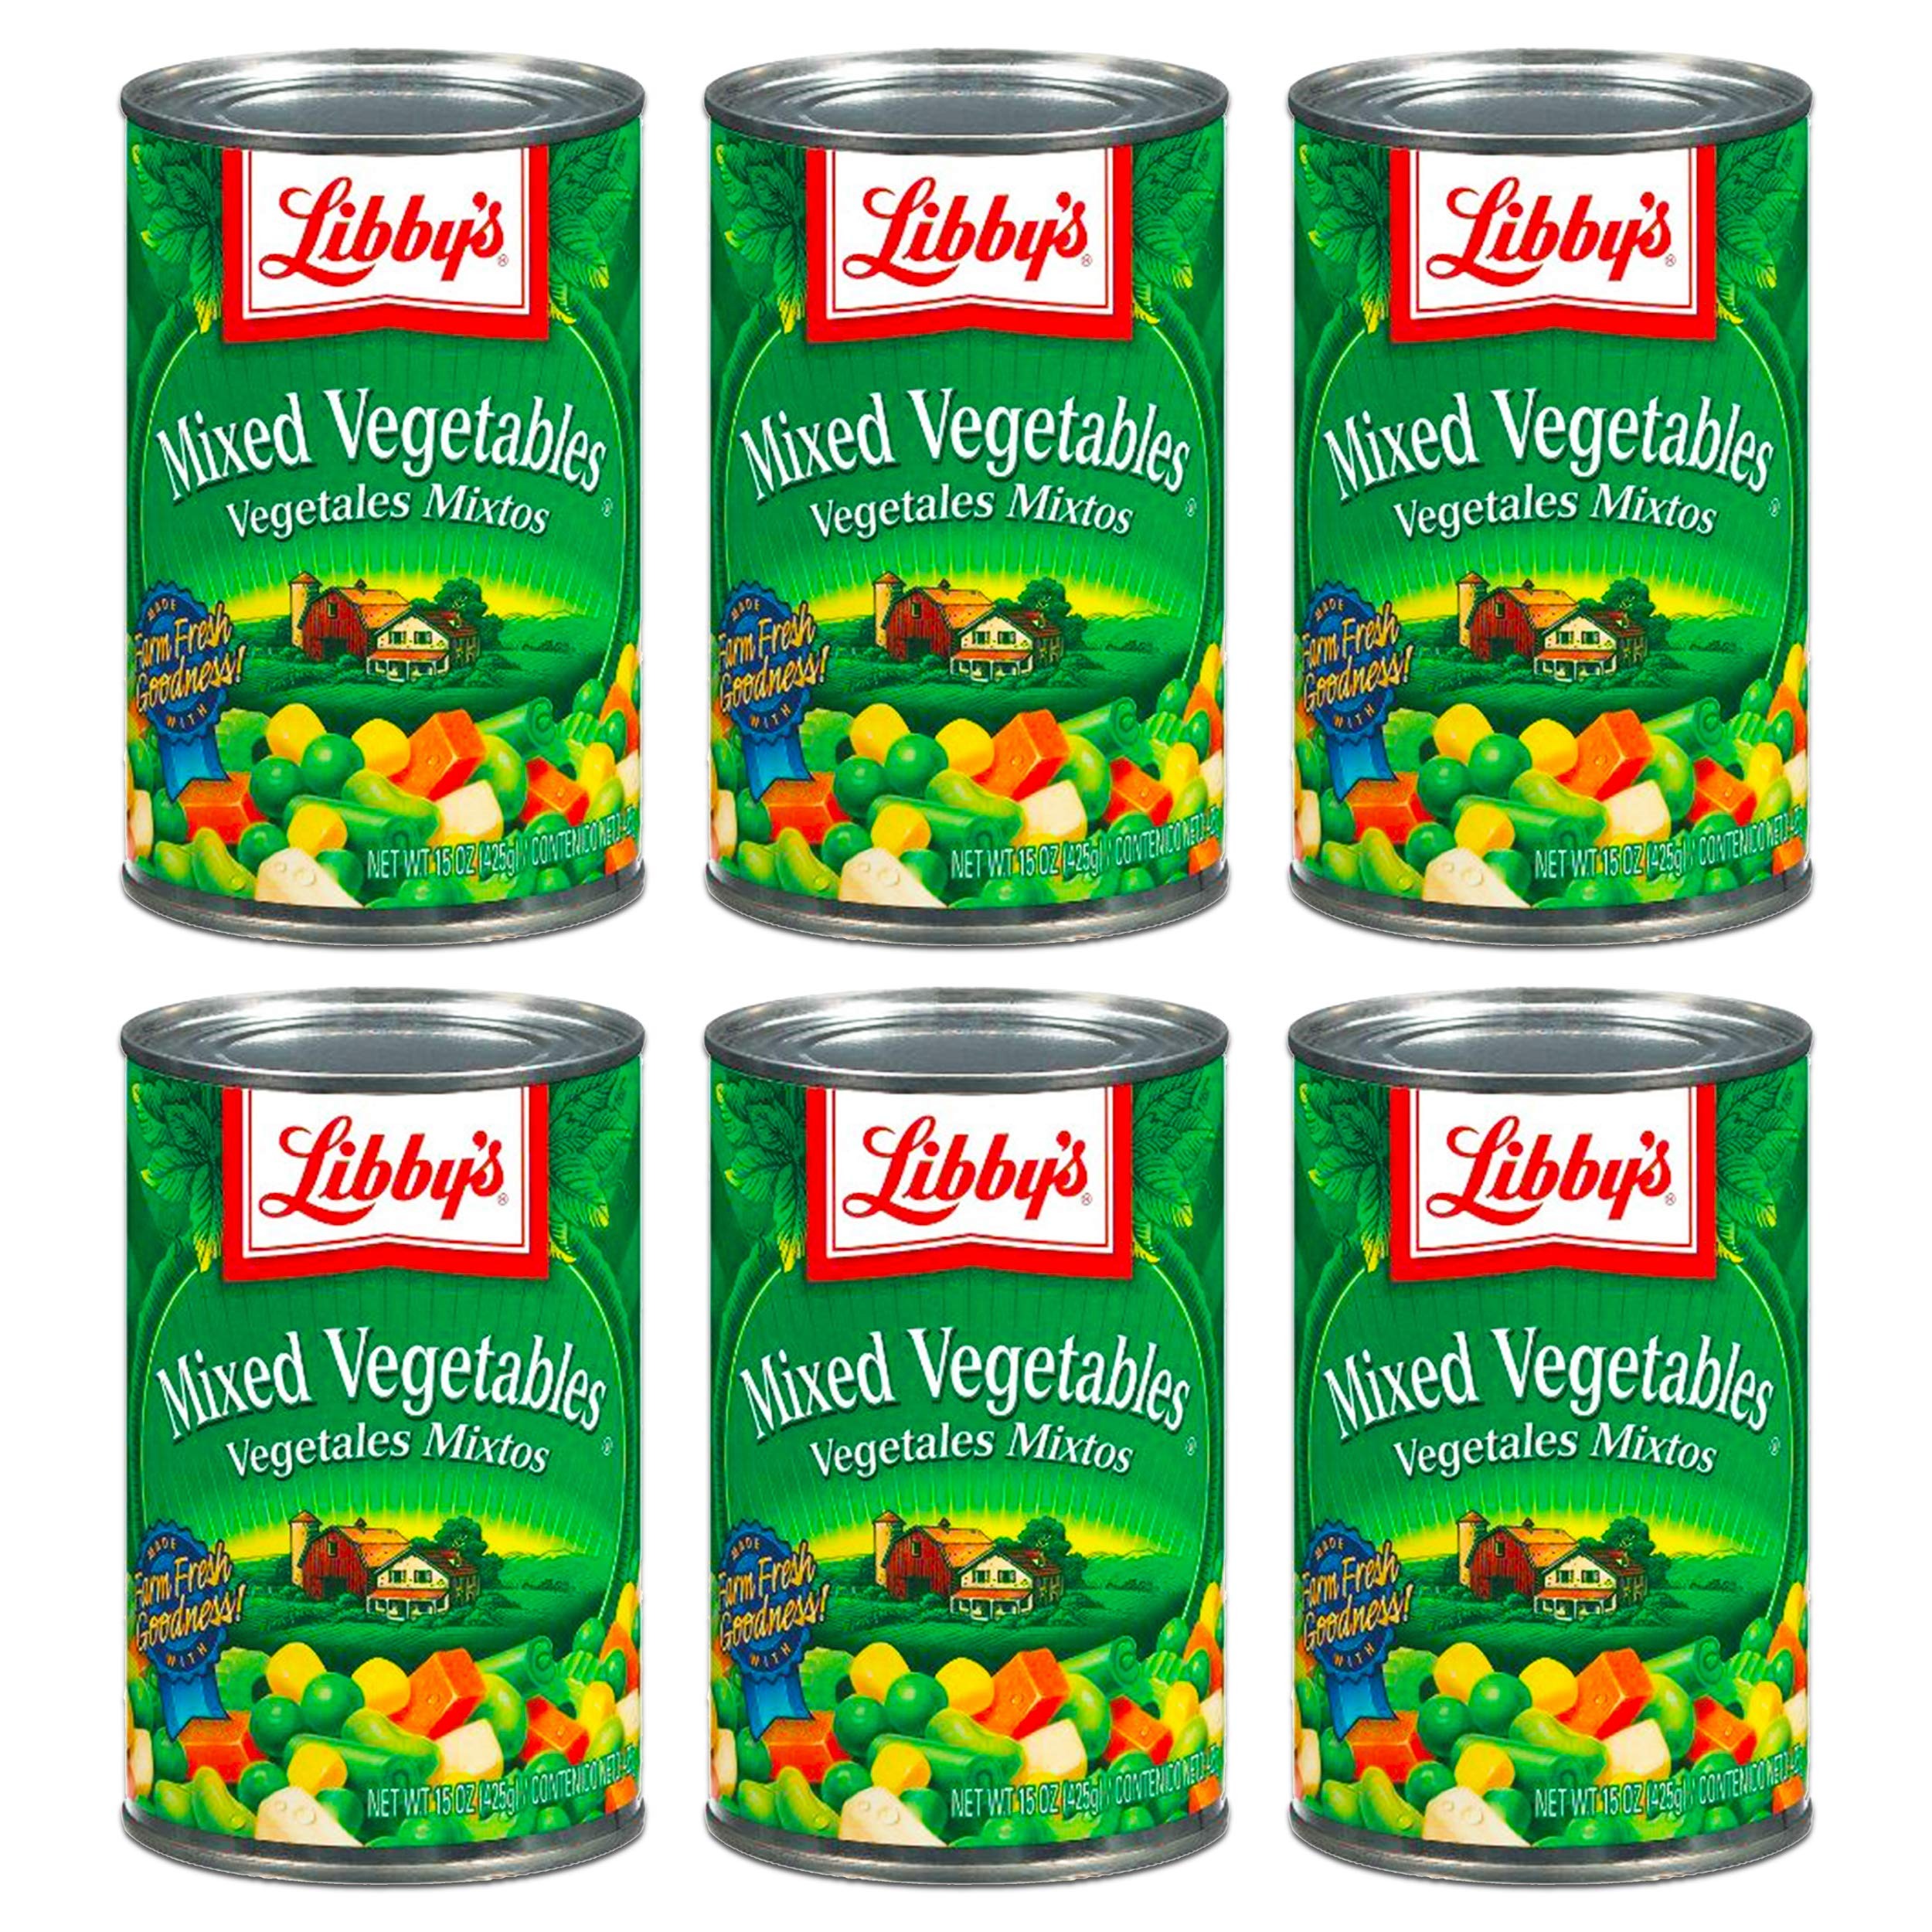
Item Name: Libby's Mixed Vegetables 15oz Cans (Pack of 6)
Bullet Point: 6 - 15oz Cans
Product Description: Libbys
Value: 90.0
Unit: Ounce

Price: 9.63